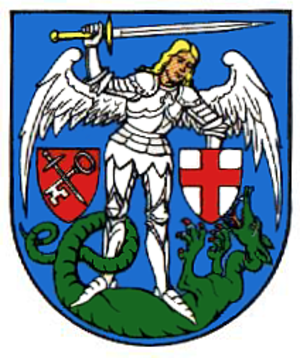
Zeitz est une ville d'Allemagne, en Saxe-Anhalt. Elle est arrosée par l'Elster-Blanc et compte 29 197 habitants.